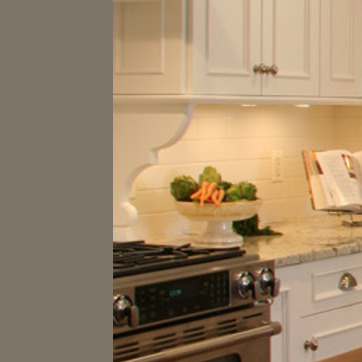
Material: food